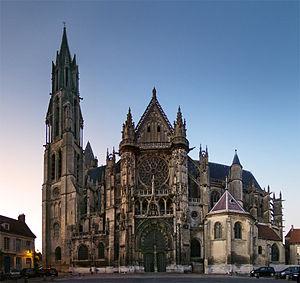
Notre-Dame de Senlis, Oise, Picardie, France.
Senlis est une commune française, sous-préfecture du département de l'Oise, en région Hauts-de-France. Elle se situe sur la Nonette, entre les forêts de Chantilly et d'Ermenonville au sud, et d'Halatte au nord, à quarante kilomètres au nord de Paris. Ses habitants sont appelés les Senlisiens.
Les listes suivantes recensent les cathédrales catholiques de France.
Cet article recense les monuments historiques de France classés en 1840, la première protection de ce type dans le pays.